Howard Jones (British musician)

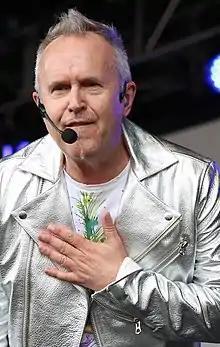
Jones performing in 2015

On 29 November 2011, a UK tour was announced. "Human's Lib" and "Dream Into Action" were performed in April 2012 across eight venues. A weekly radio series coincided with tour called "Electronic 80s with Howard Jones" on Absolute Radio.